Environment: real
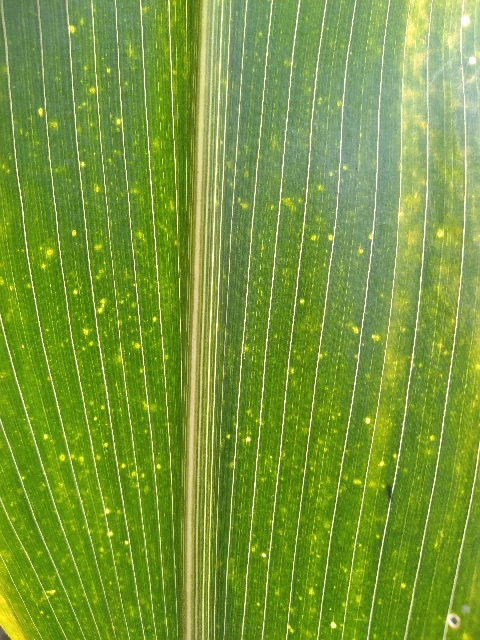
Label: lethal_necrosis